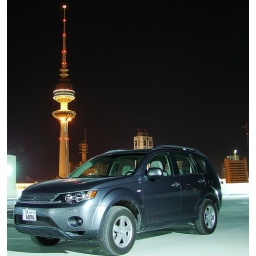
Taken from the top floor of a parking building in the city